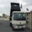
Label: truck